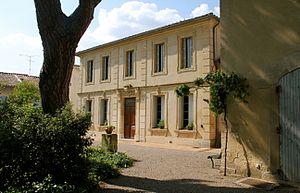
Museon Frederi Mistral à Maillane
L'histoire de la littérature provençale fait partie de la littérature occitane et comprend l'ensemble des œuvres écrites en langue d'oc par des auteurs liés à la Provence ou employant le provençal.
Le musée Frédéric Mistral est un musée consacré à l'écrivain provençal Frédéric Mistral installé dans une bastide du XIXᵉ siècle où il vécut, dans le village de Maillane, dans le massif des Alpilles et les Bouches-du-Rhône. La maison, son jardin et ses dépendances sont classés aux monuments historiques depuis le 10 novembre 1930.
Frédéric Mistral ou Frederi Mistral en provençal est un écrivain et lexicographe français de langue occitane, né le 8 septembre 1830 à Maillane, où il est mort le 25 mars 1914, et où il est inhumé.
"Maillane est une commune française située dans le département des Bouches-du-Rhône, en région Provence-Alpes-Côte d'Azur. Le nom provient de l'ancien provençal Malhana également écrit Mallana. A noter que l'on retrouve les mêmes écritures en latin qu'en écriture classique ou en ancien provençal selon le dictionnaire de Frédéric Mistral au mot ""Maiano"".